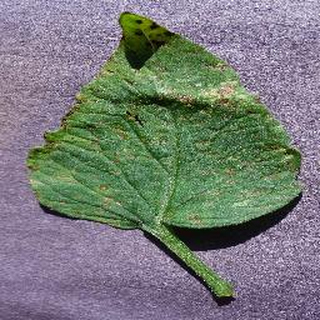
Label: tomato_septoria_leaf_spot